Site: saxony
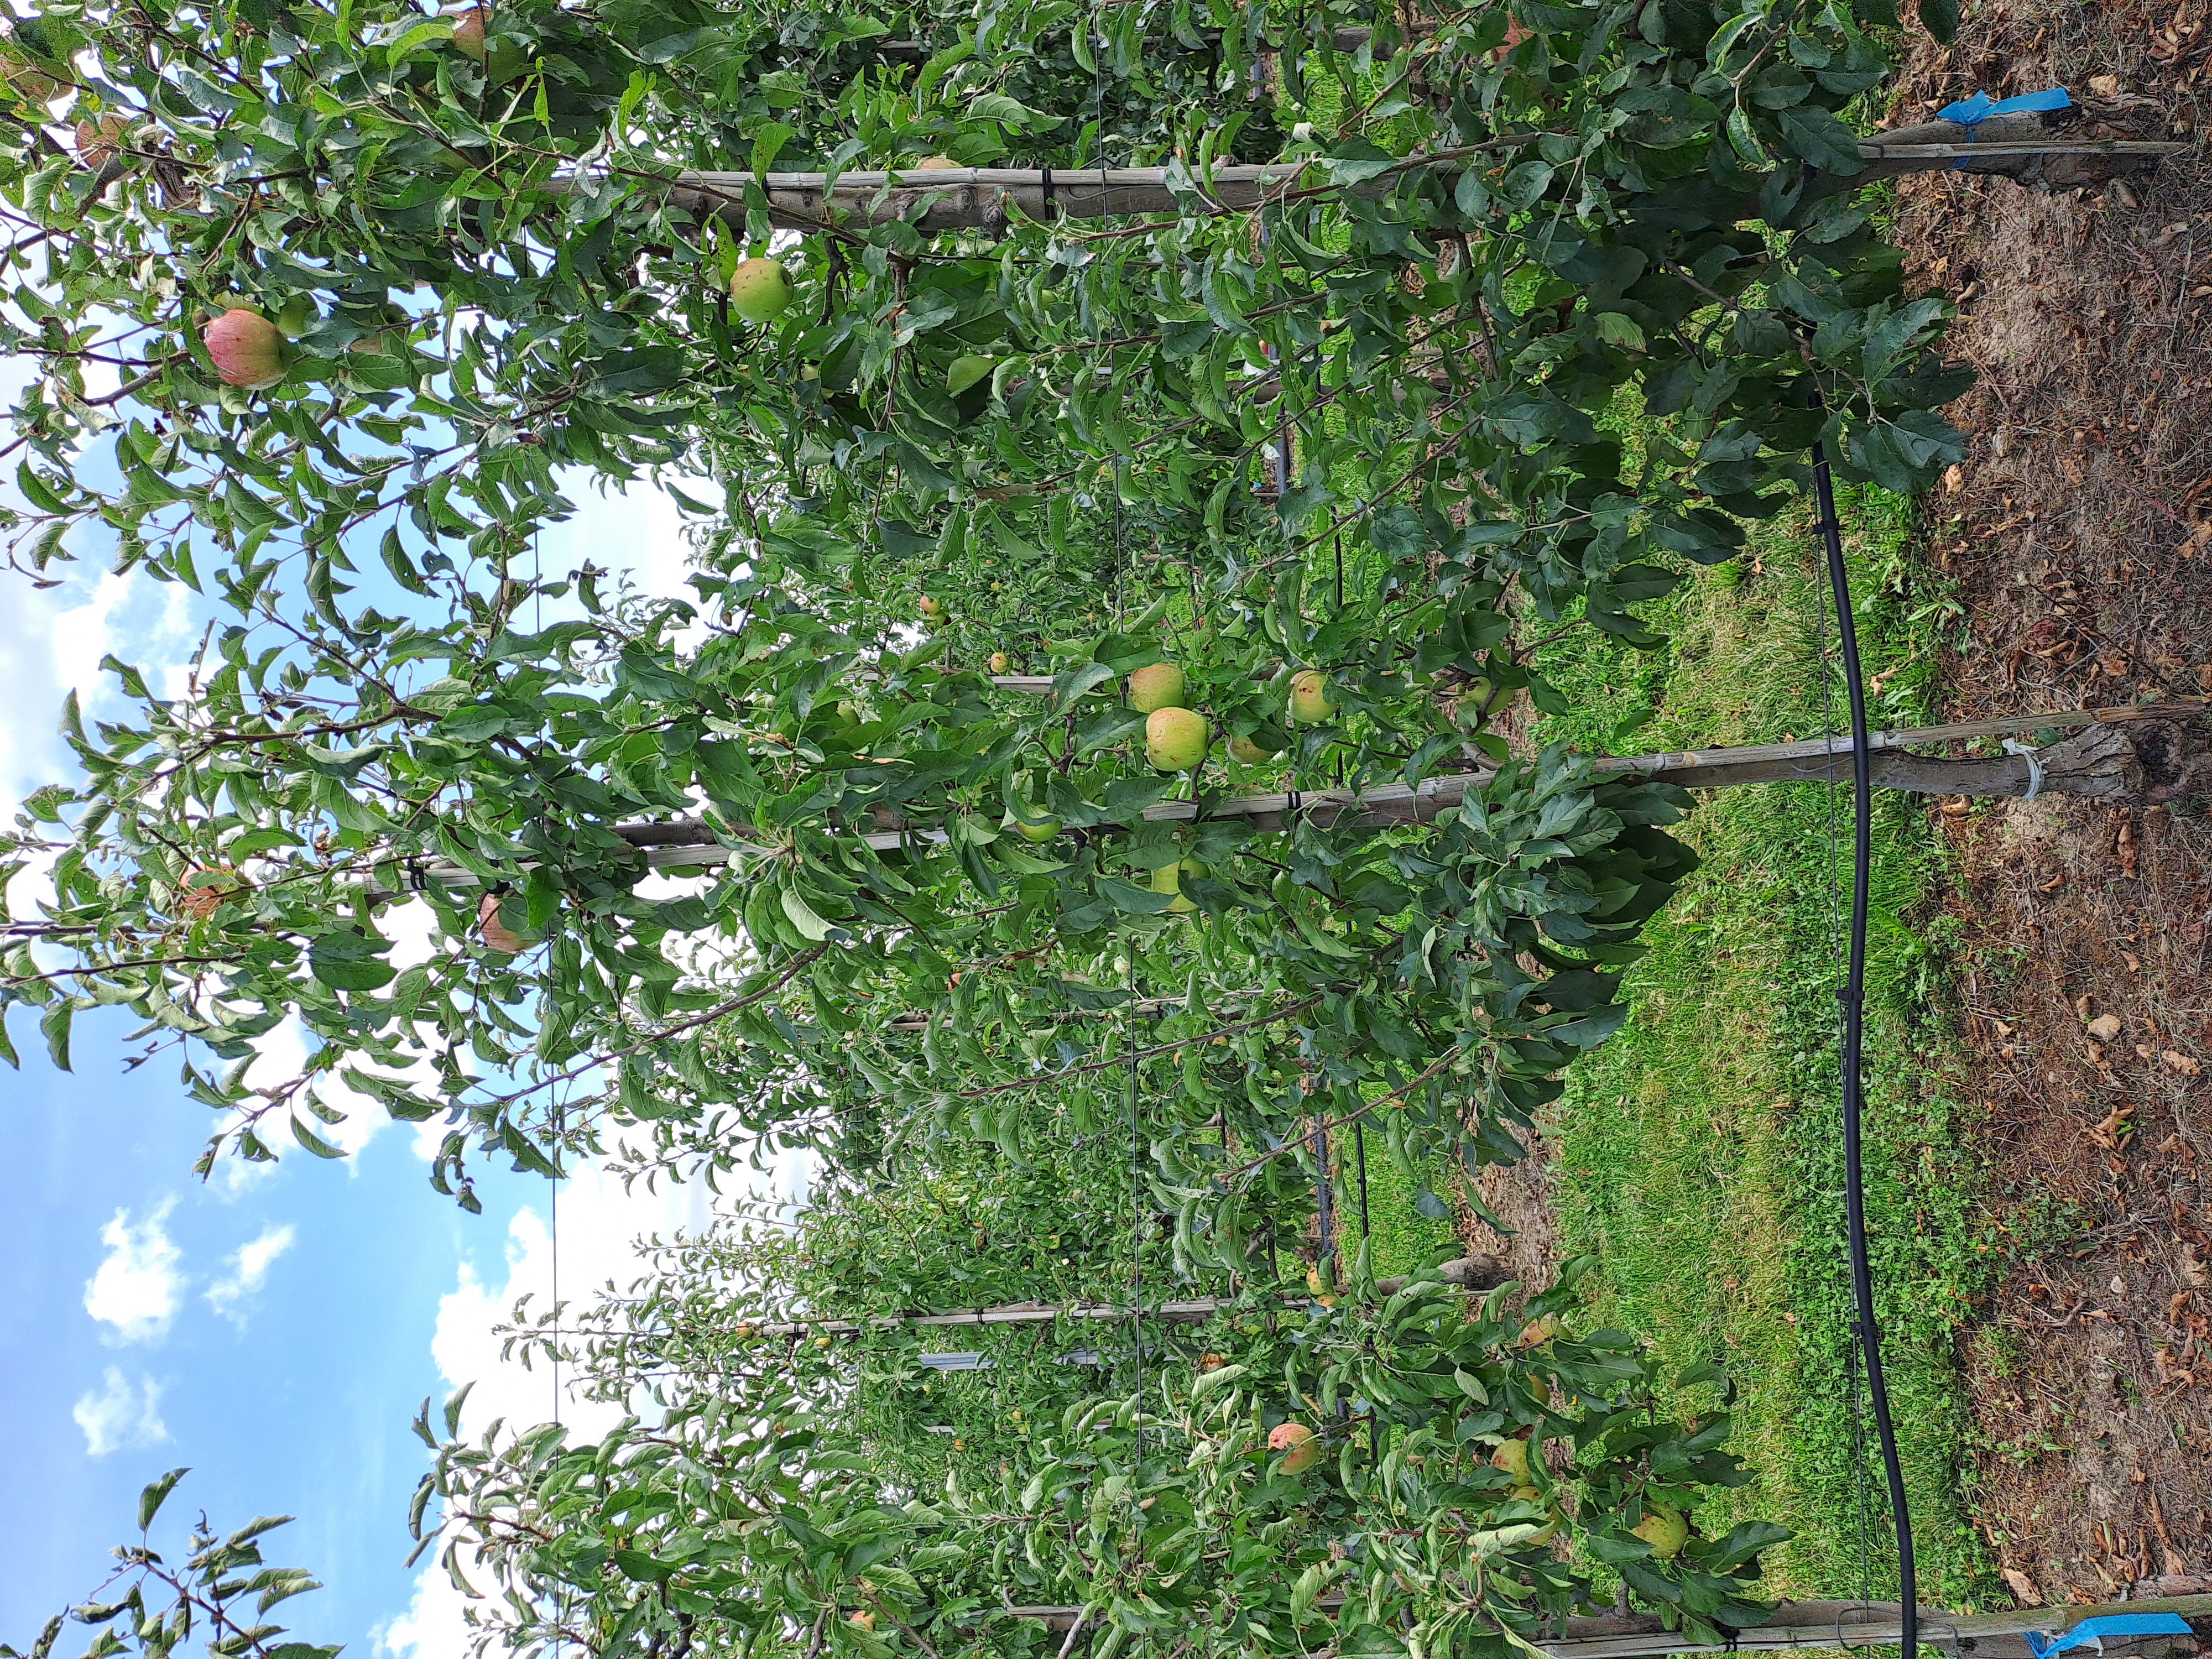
Growth stage (BBCH 85): Maturity of fruit and seed